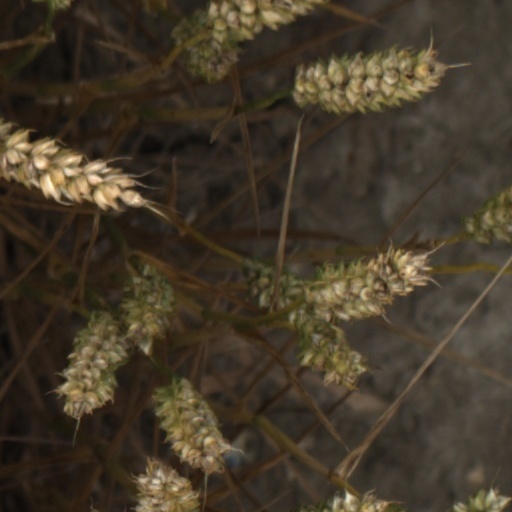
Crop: wheat